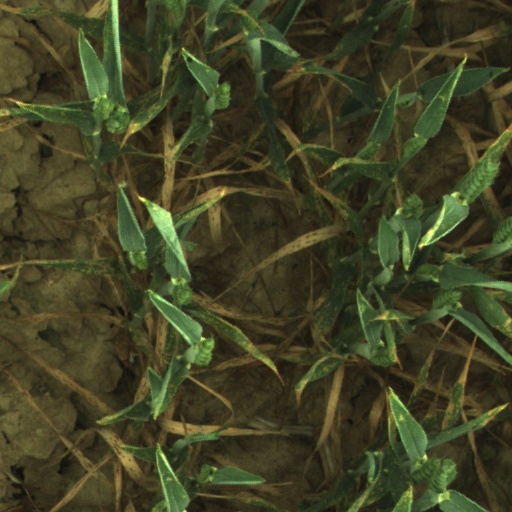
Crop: wheat